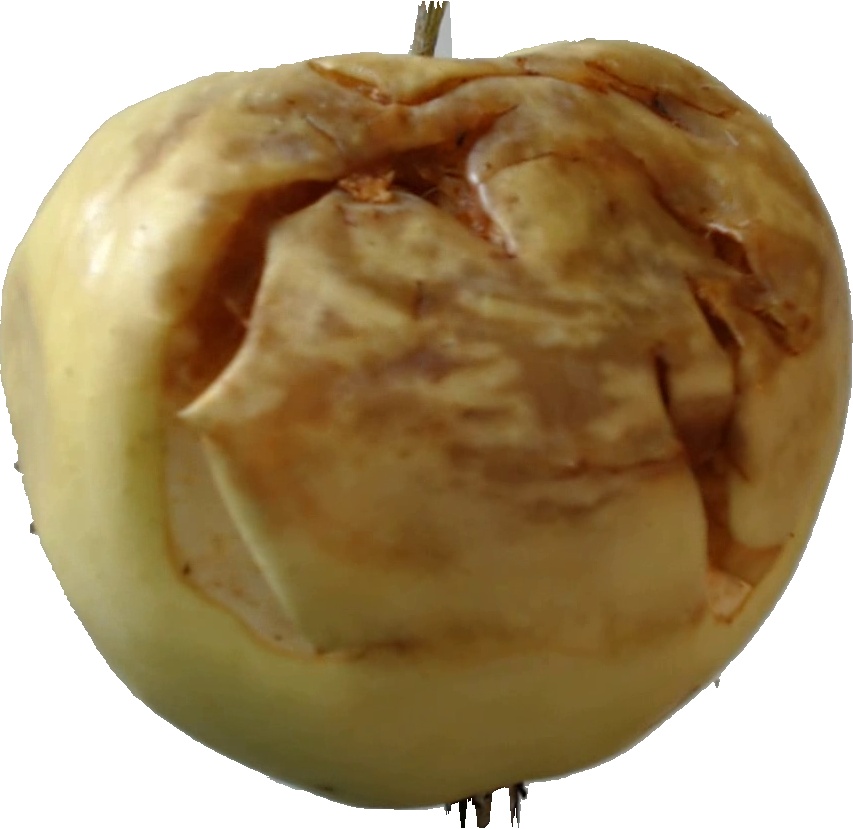
Label: apple_hit_1